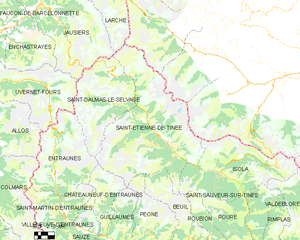
Carte des communes françaises: Saint-Étienne-de-Tinée